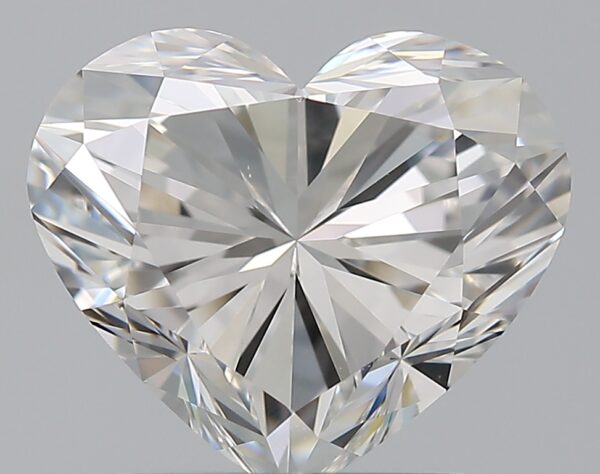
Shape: heart
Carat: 2
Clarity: VS1
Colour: G
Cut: EX
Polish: EX
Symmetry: EX
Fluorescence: ST
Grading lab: GIA
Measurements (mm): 7.54 x 8.8 x 5.31